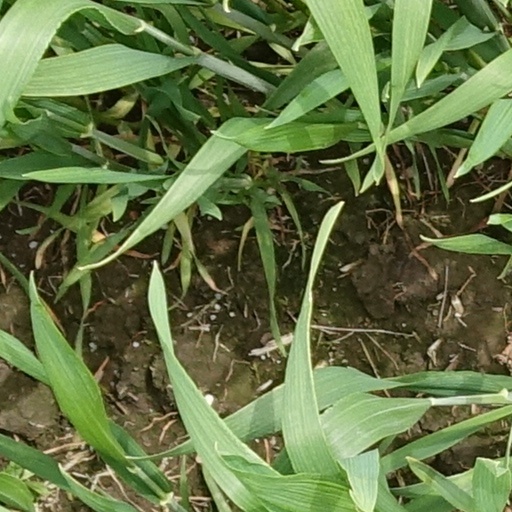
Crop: wheat